Djembe

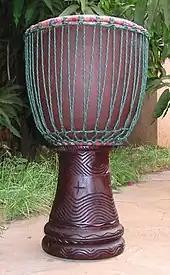
Djembe with modern two-ring mounting system

Originally, the skin was attached by wooden pegs that were driven through holes in the skin and the shell near the playing edge. Four to five people would stretch the wet skin over the drum to apply tension while the pegs were driven into the bowl. The shrinkage of the skin while it dried then applied sufficient additional tension for the skin to resonate. A similar mounting technique is still used by the Landouma (a subgroup of the Baga people) for a djembe-like drum known as a "gumbe". This mounting technique most likely goes back hundreds of years; the exact period is unknown.